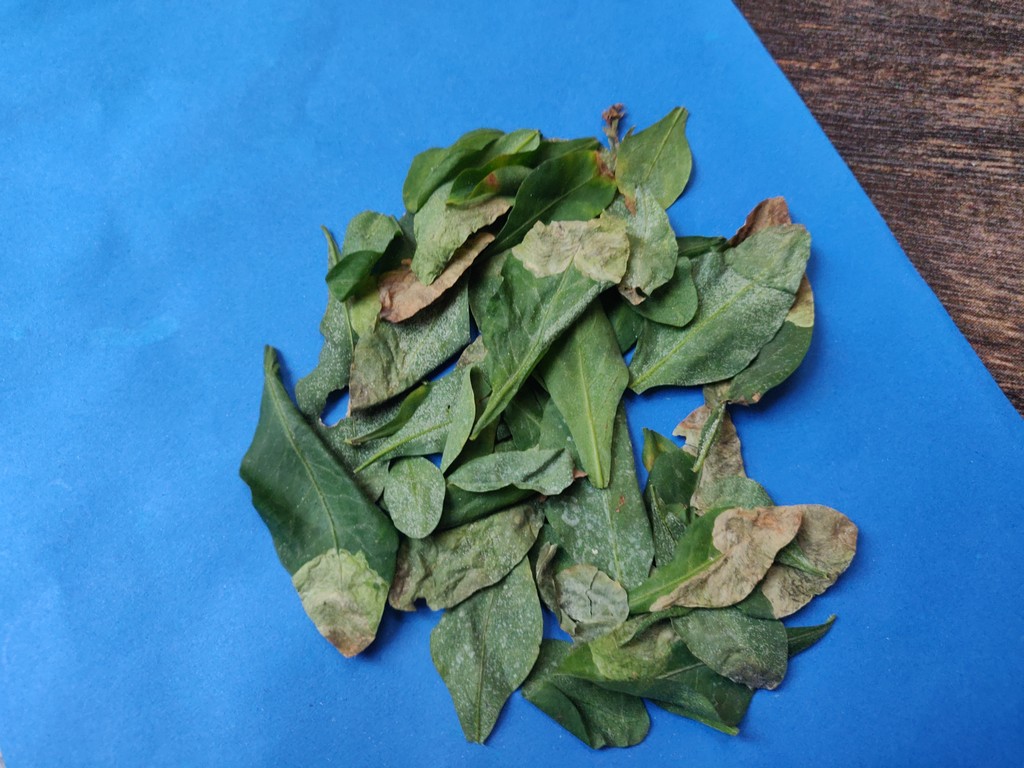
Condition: Unhealthy
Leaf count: multiple
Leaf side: unknown